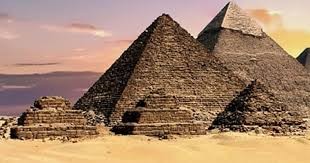
Landmark: Pyramids of Giza